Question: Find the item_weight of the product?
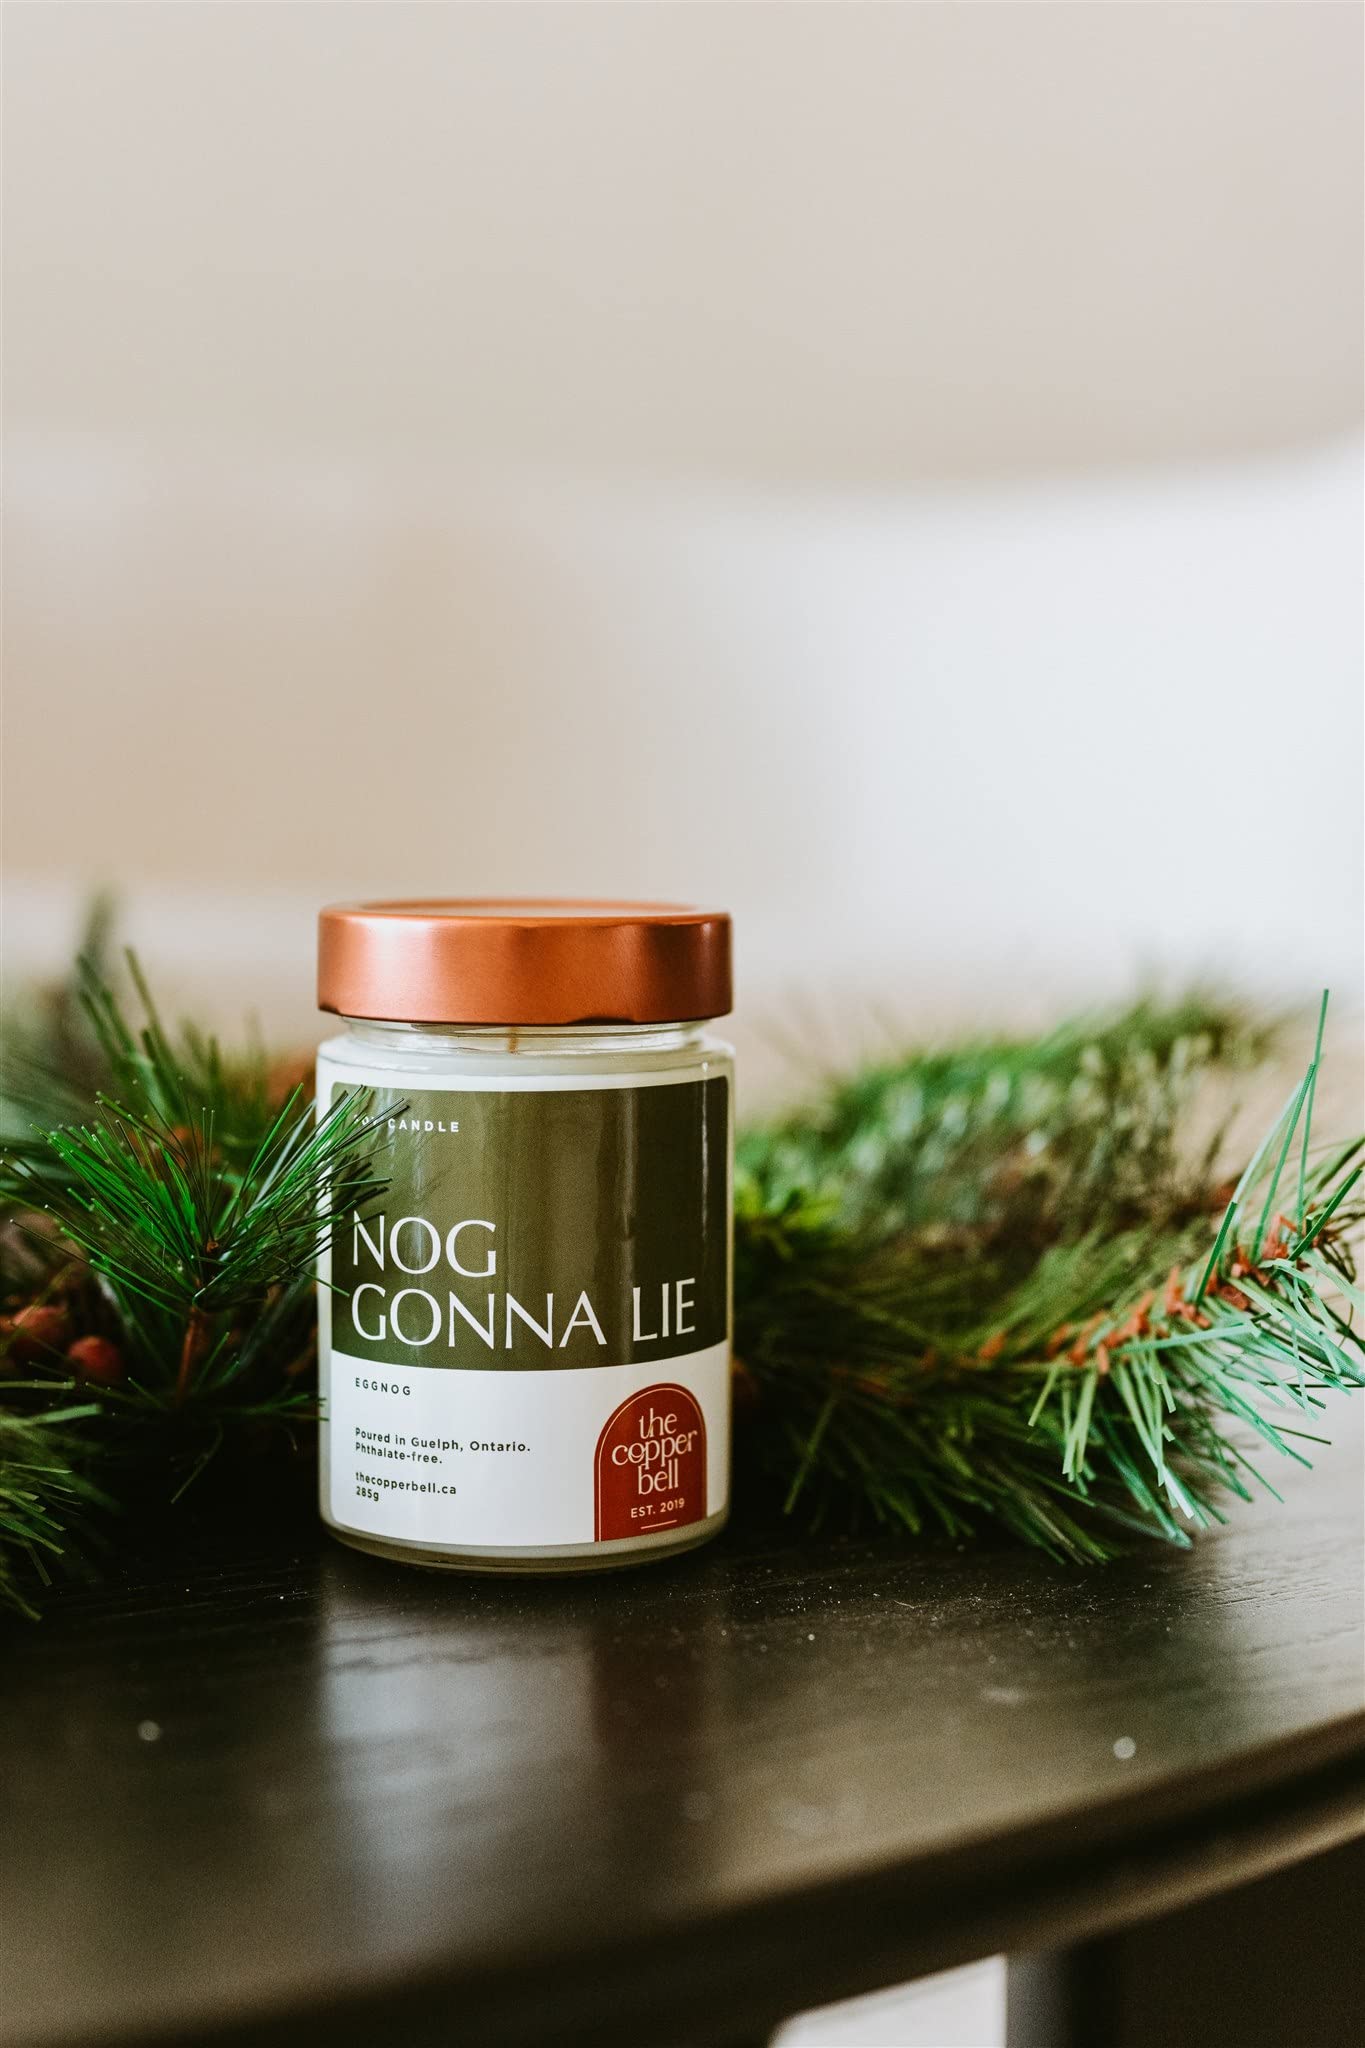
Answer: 285.0 gram